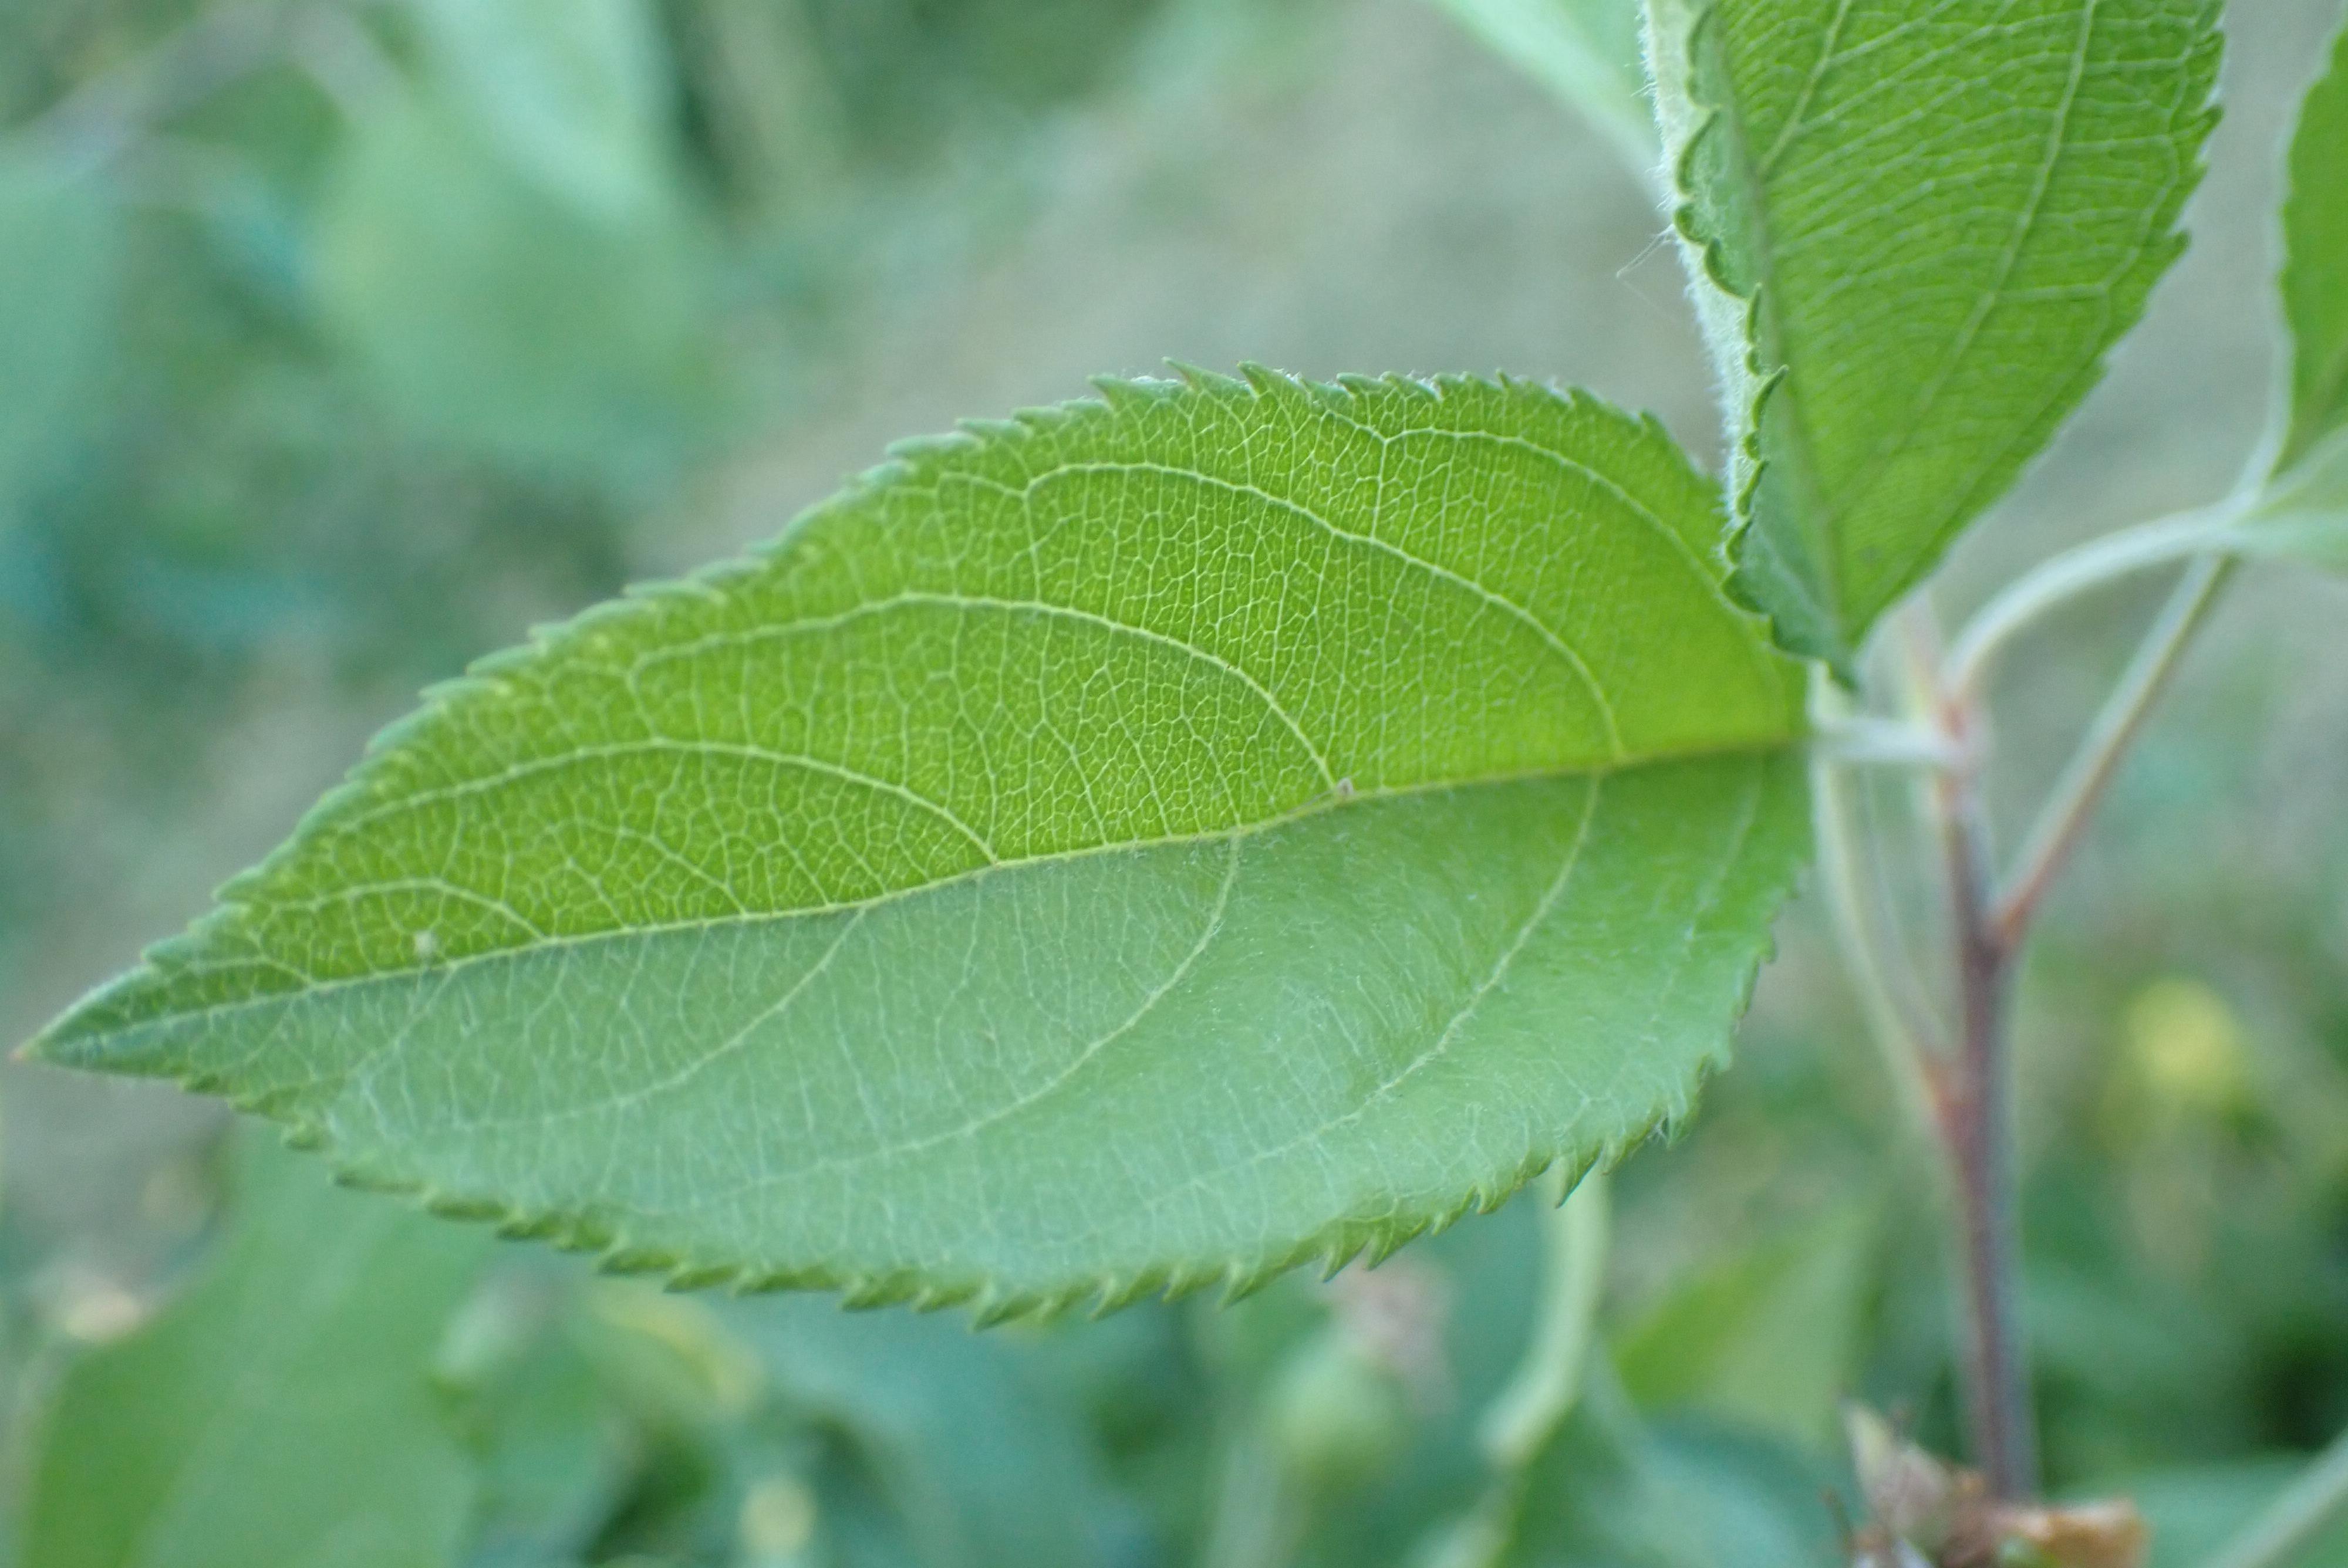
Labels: healthy